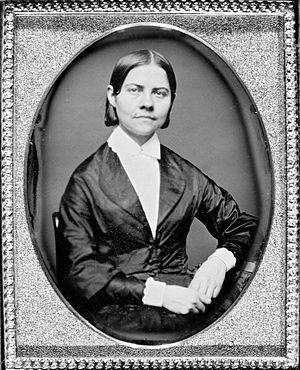
Lucy Stone, née le 13 août 1818 à West Brookfield dans le Massachusetts et décédée le 19 octobre 1893 à Boston, est une féministe et abolitionniste américaine. En 1839, elle est la première femme du Massachusetts à obtenir un grade universitaire. Elle est en outre la première femme américaine à conserver son nom de naissance après son mariage.